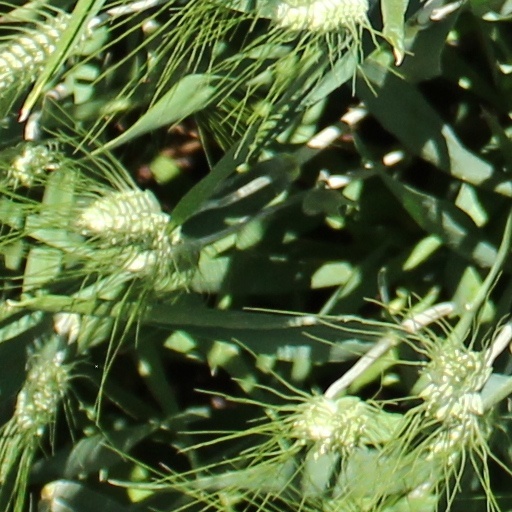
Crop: wheat